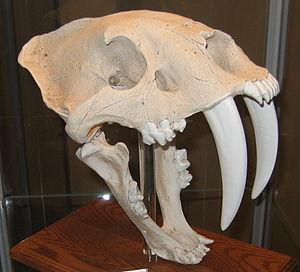
Les Mammifères sont une classe d'animaux vertébrés qui ont pour caractéristique principale que les représentants femelles allaitent leurs juvéniles à partir d'une sécrétion cutanéo-glandulaire spécialisée appelée lait. Leur aire de répartition est planétaire, ils ont conquis une grande partie des niches écologiques de la macrofaune et demeurent un des taxons dominants depuis l'Éocène.